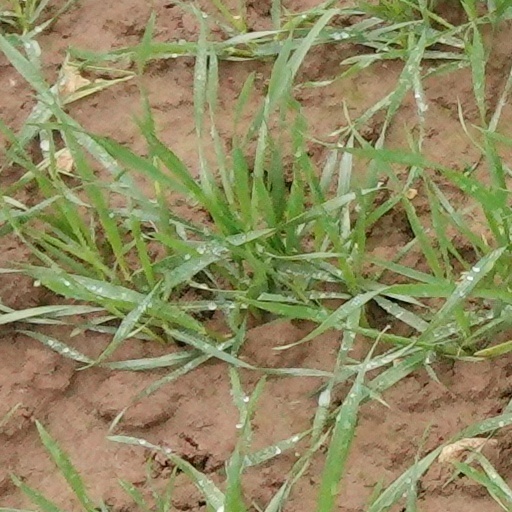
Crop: wheat